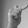
ASL letter: T